Collie Smith

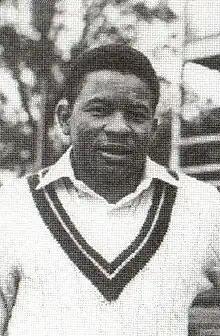
Smith in 1957

O'Neil Gordon "Collie" Smith (5 May 1933 – 9 September 1959) was a West Indian international cricketer.